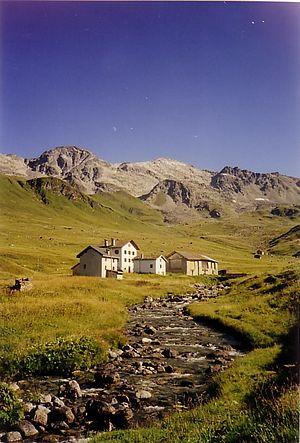
La chaîne de l'Oberhalbstein est un massif des Alpes orientales centrales. Il s'élève entre la Suisse et l'Italie. Il tient son nom de la vallée qui borde le massif à l'est.